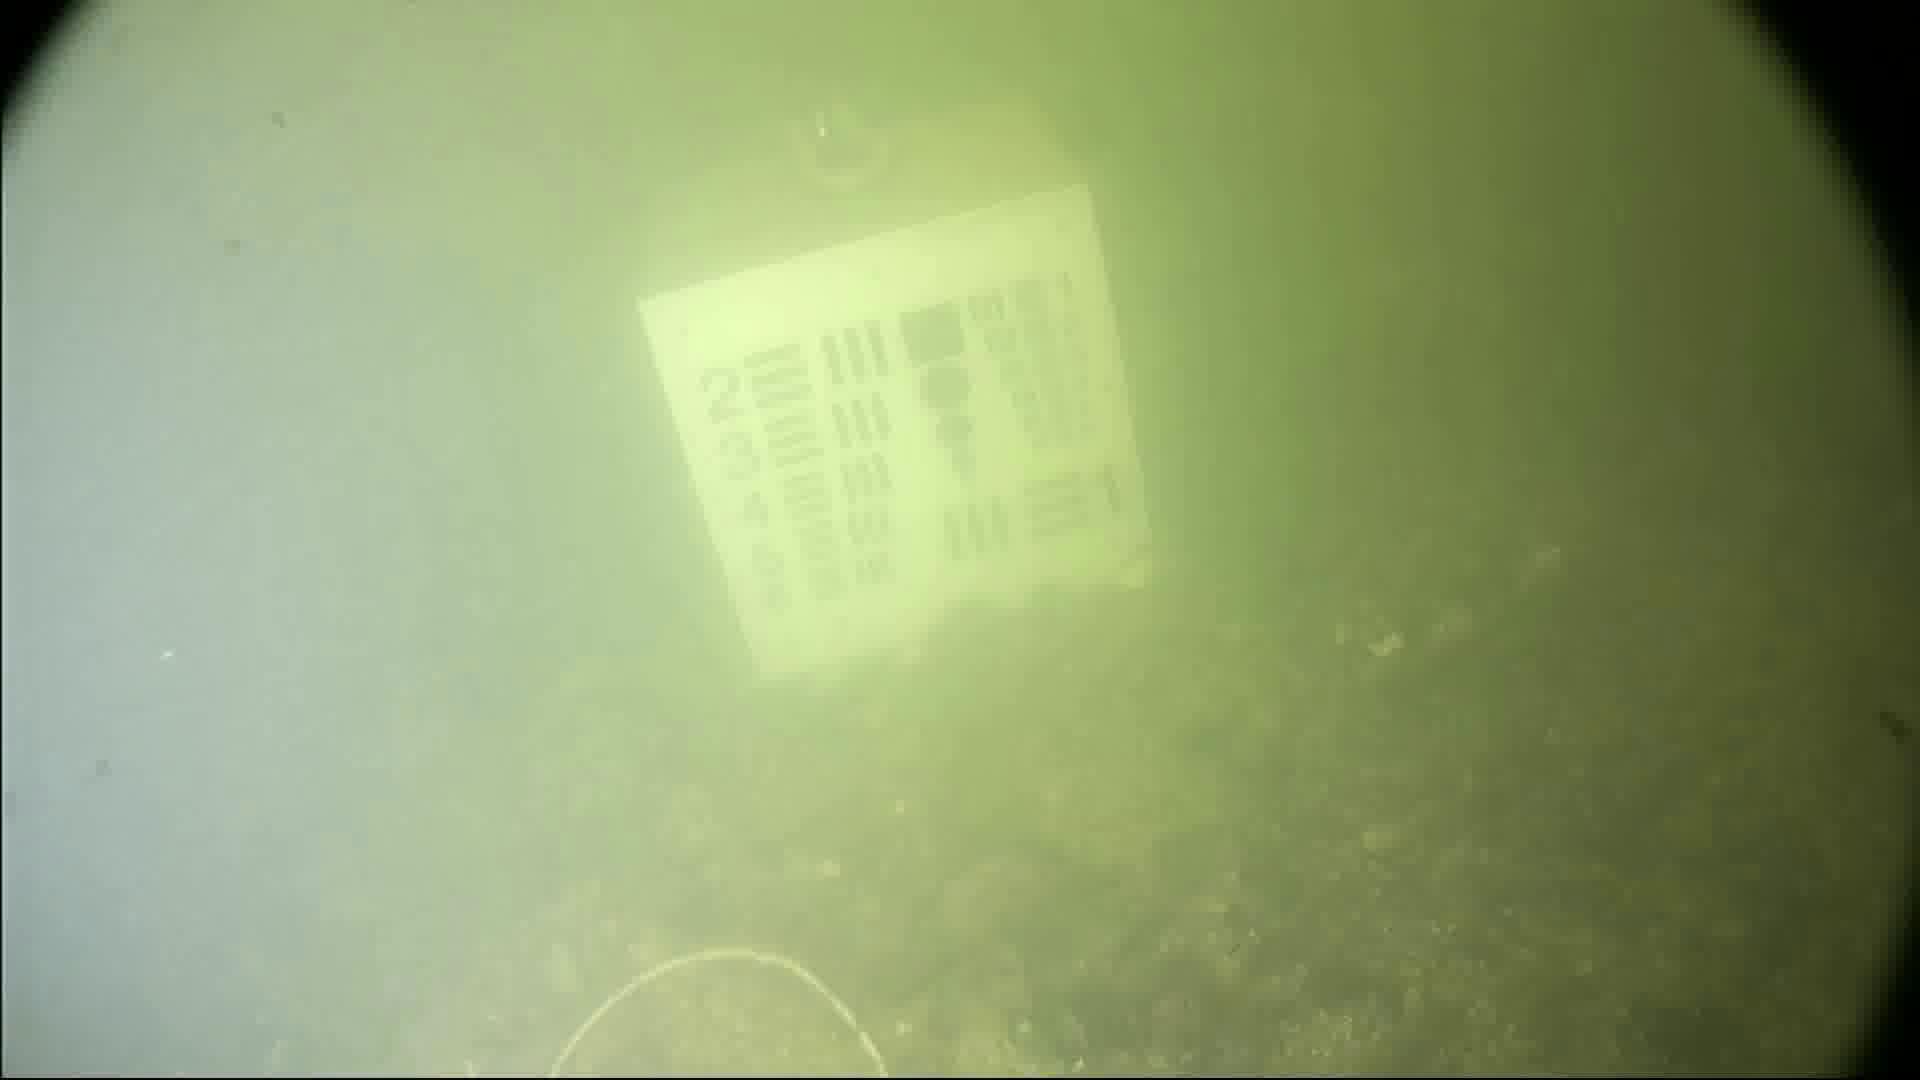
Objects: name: crab